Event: Nepal Earthquake
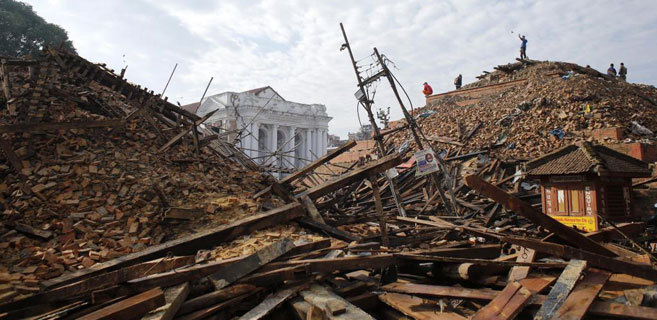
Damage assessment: damage